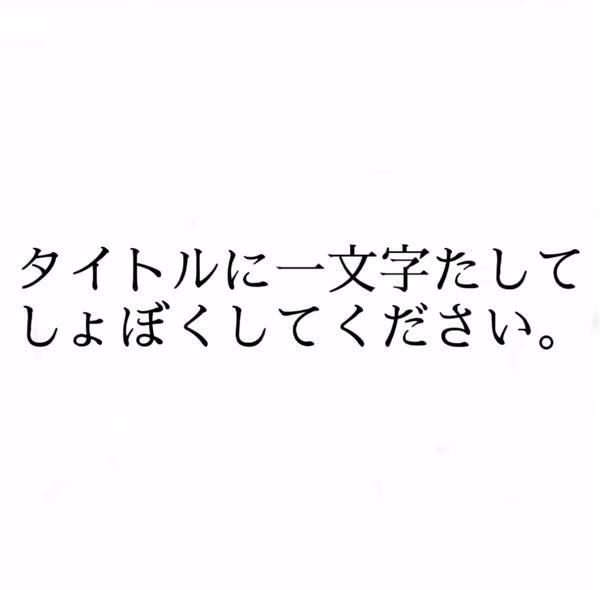
回答: くそして誰もいなくなった